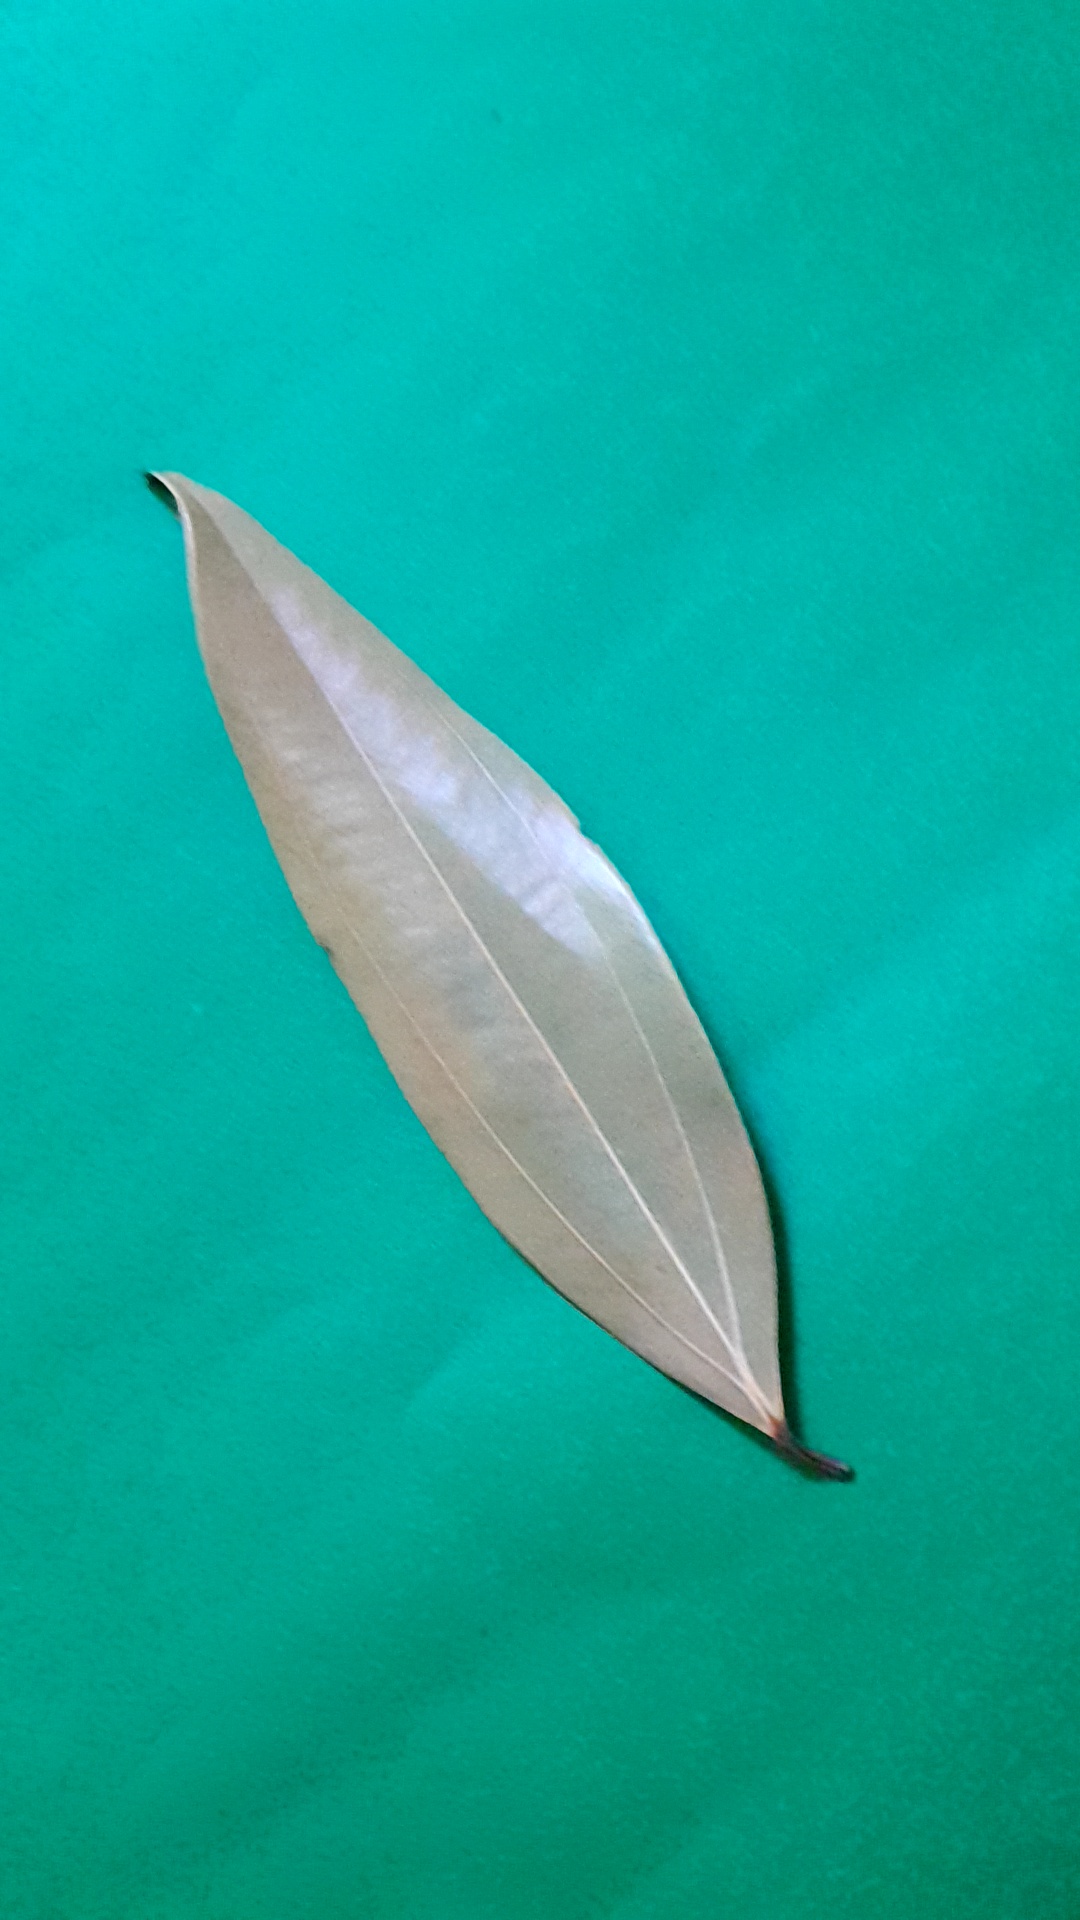
Label: Dry Leaf